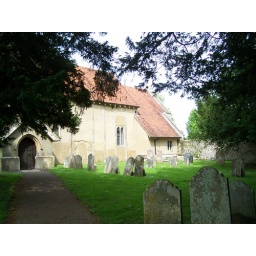
11c All Saints church Woolbeding with 18c porch - recorded in the Domesday book as Welbedinge, meaning Wulfbeards people.